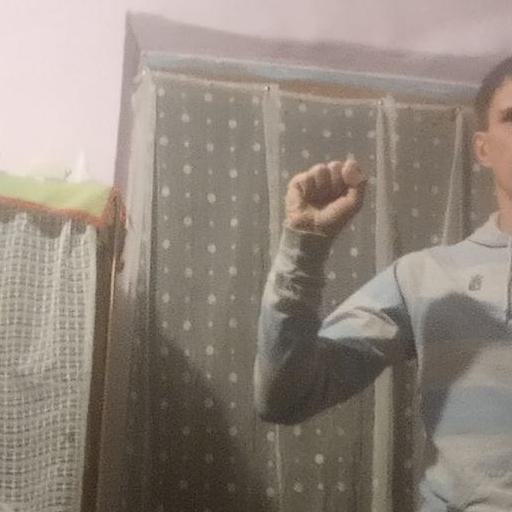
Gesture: fist